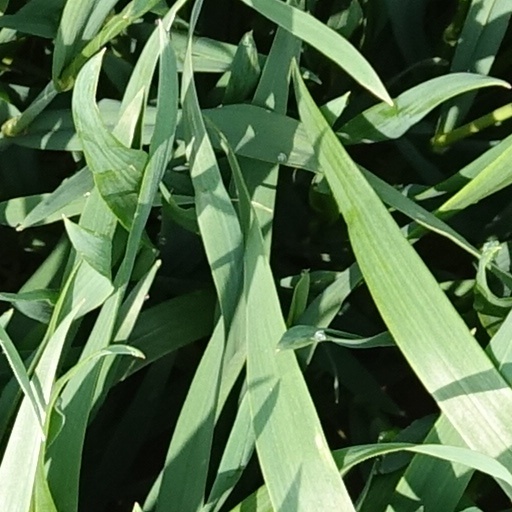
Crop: wheat